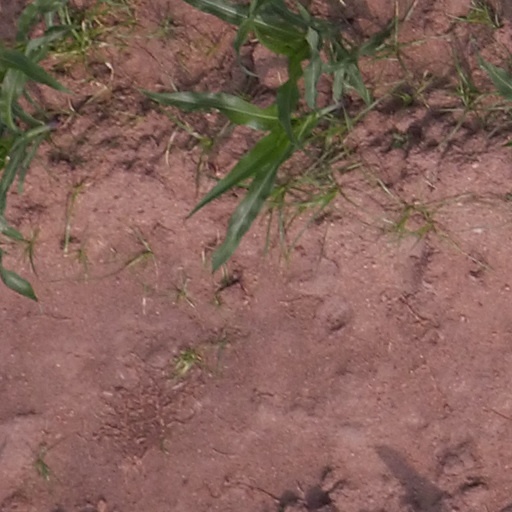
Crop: maize; corn